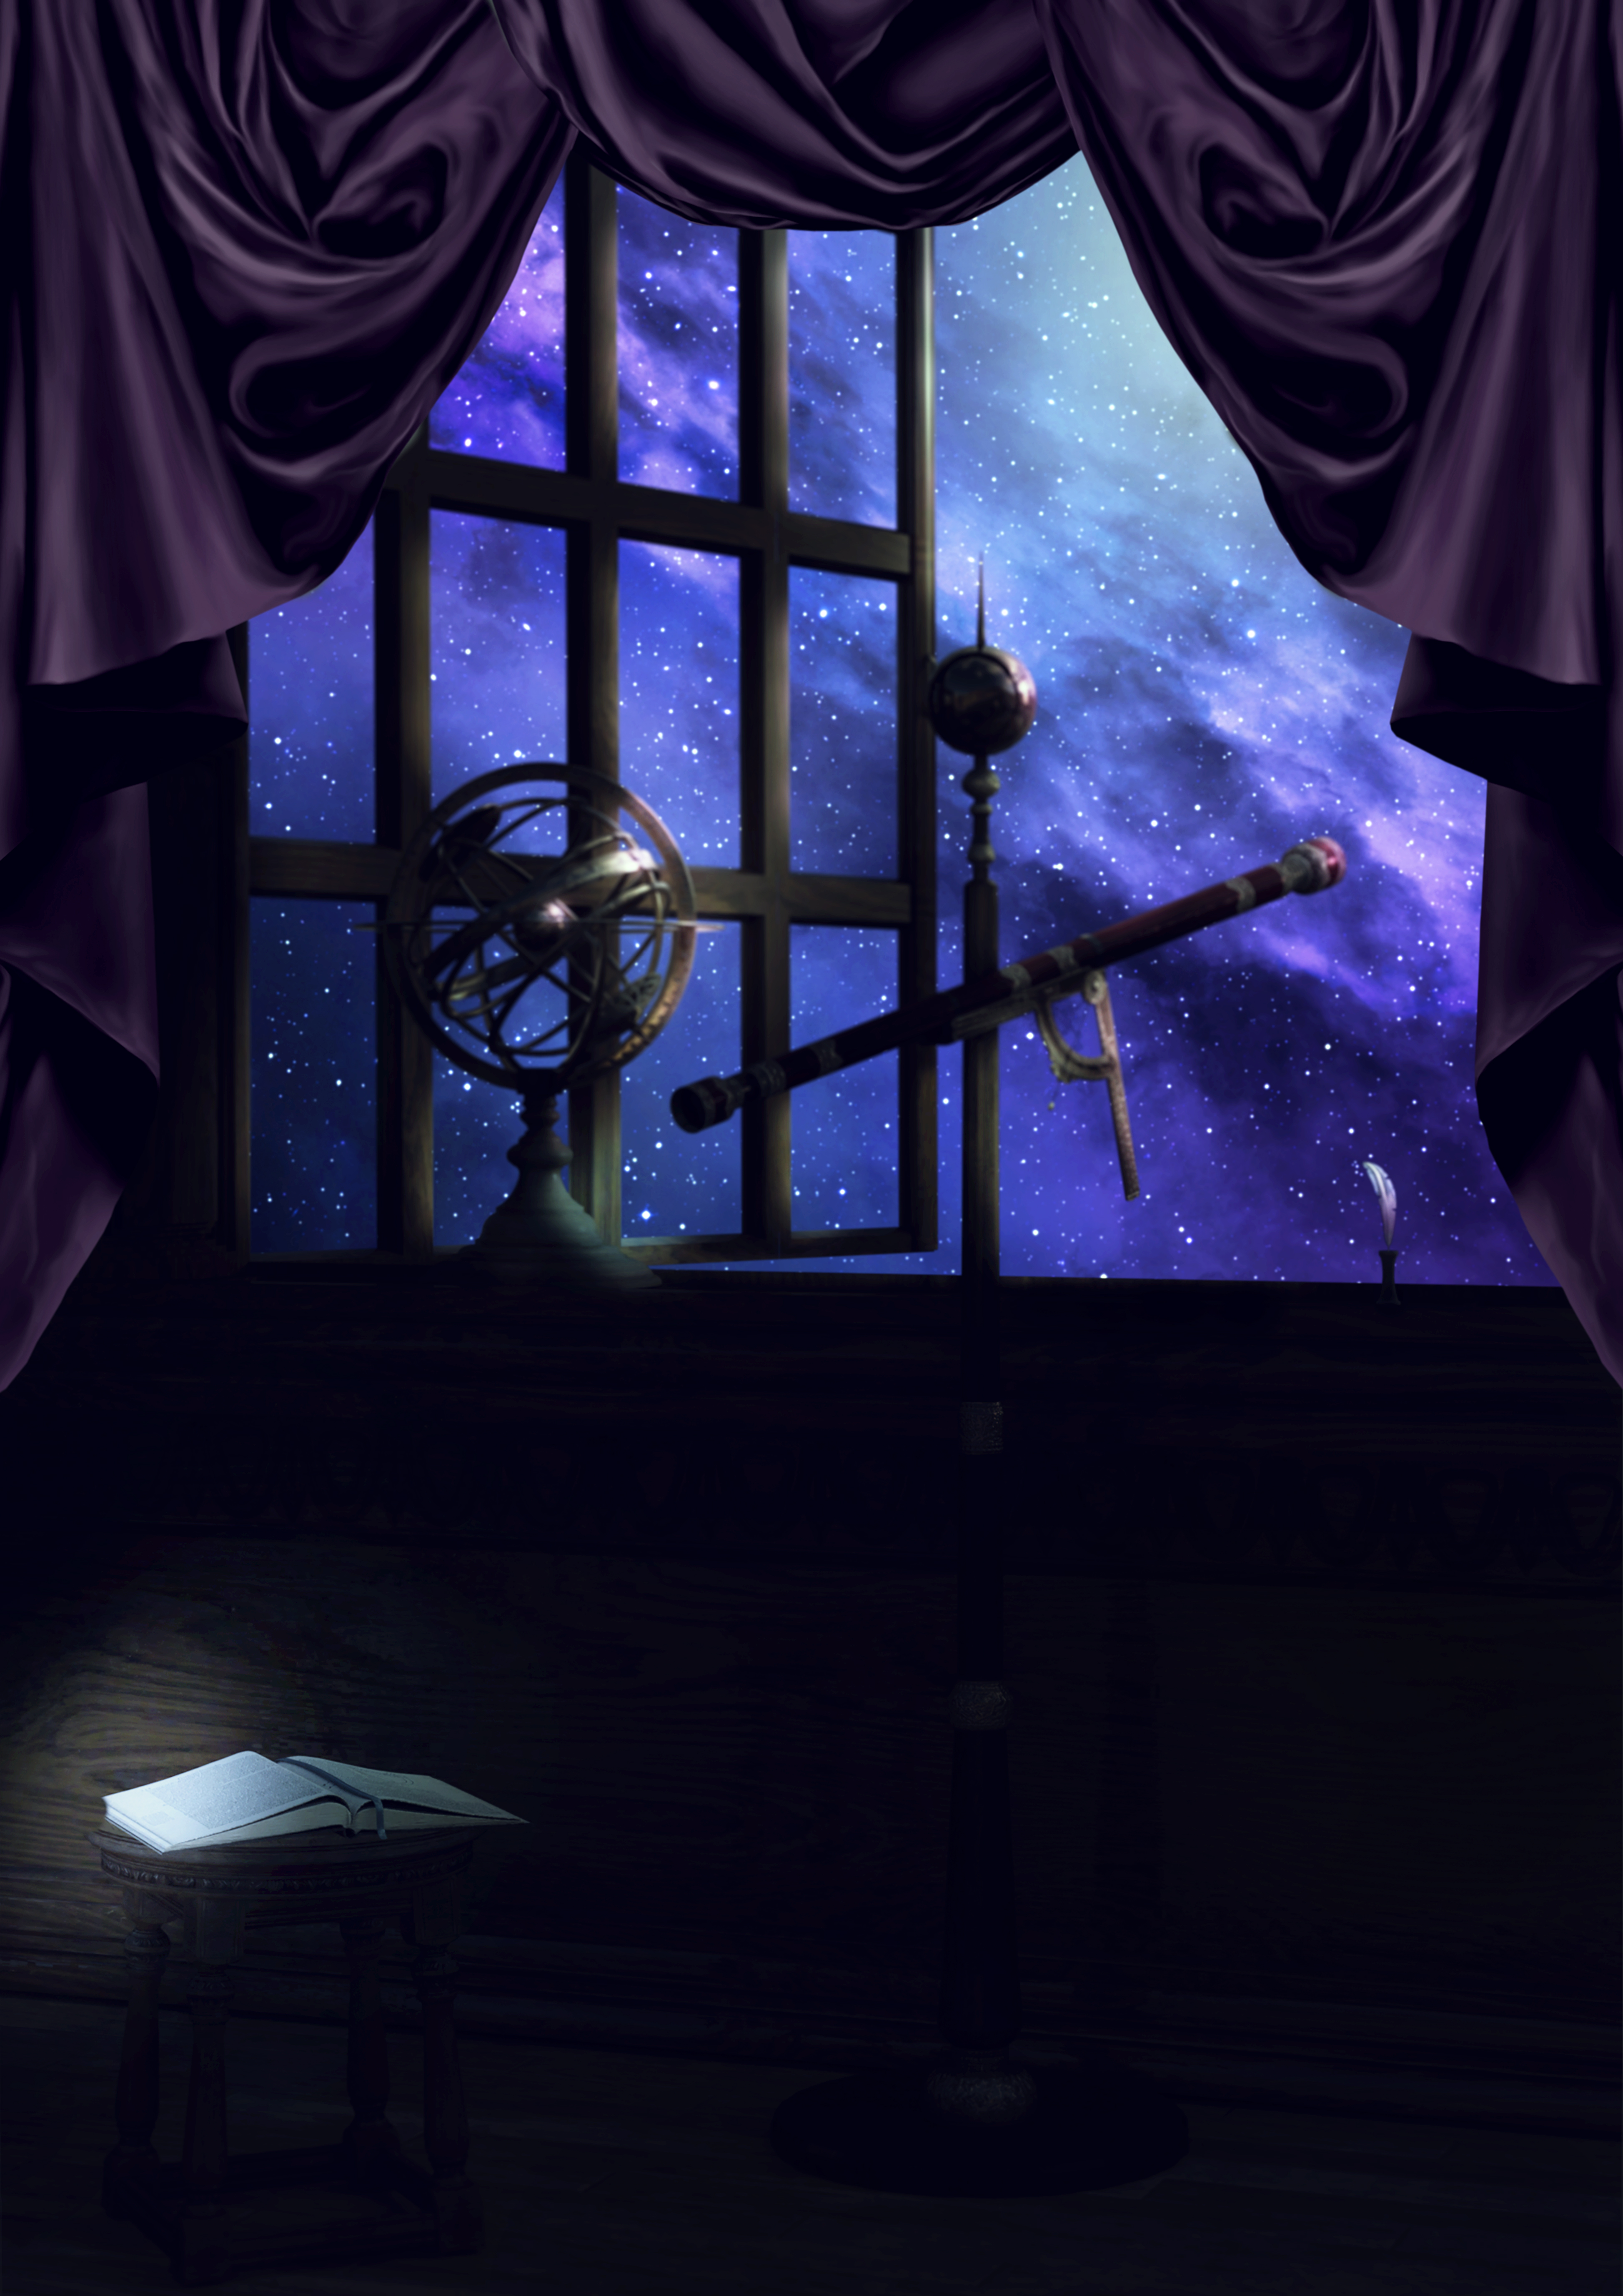
moonlight, telescope, astrology, astronomy, window, starry sky, curtains, book, old, research, space, vintage, background, cover, template, fantasy, lighting, atmosphere, star atlas, copy space, night sky, light, darkness, cg artwork, architecture, electric blue, Digital compositing, illustration, screenshot, fictional character, fiction, scene, interior design, stage, theatrical scenery, art